The King's Beast

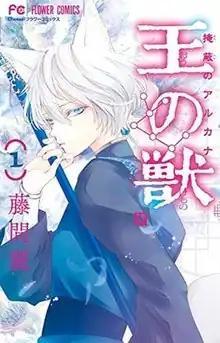
Cover of the first volume

is a Japanese manga series written and illustrated by Rei Toma. Set in the same world as Toma's previous work "Dawn of the Arcana", the series was serialized in Shogakukan's "Cheese!" magazine from January 2019 to January 2025, with the series' individual chapters collected into eighteen volumes.